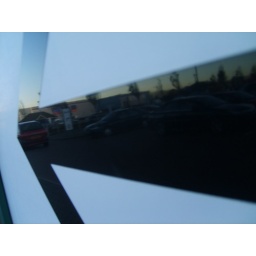
strange abstract view of a sign sumwer....strange reflection in sign of car park...From college task- my town- theme reflections &amp;amp; transparency